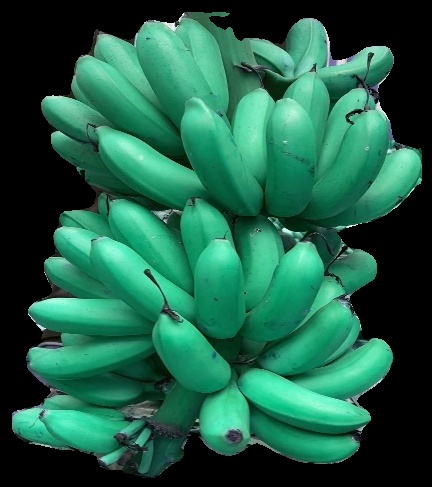
Variety: rasbale
Grade: grade1